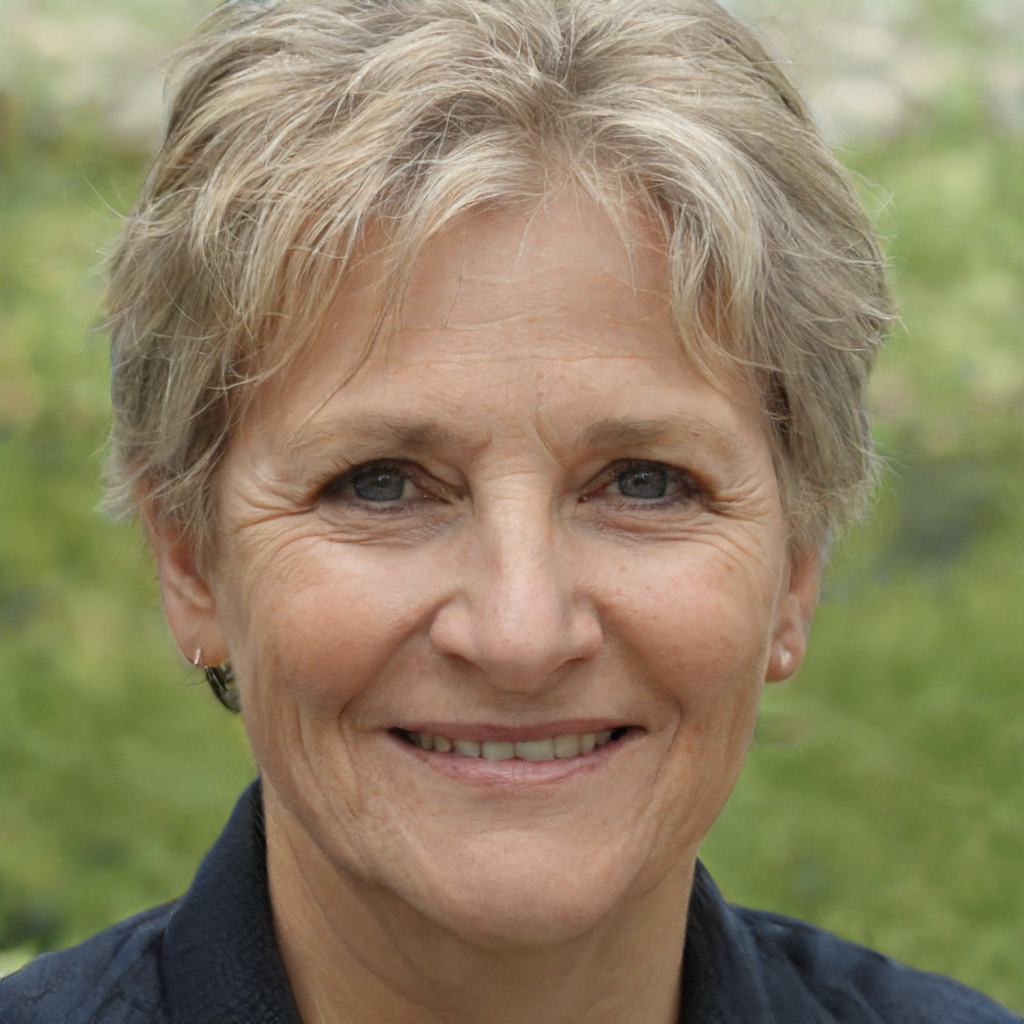
Portrait style: Real Portrait